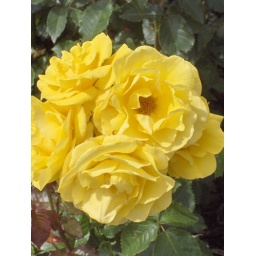
Tight bunch of the yellow roses taken in Powerscourt.